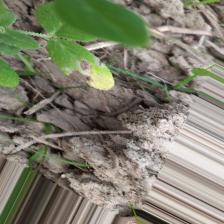
Label: Ascochyta blight